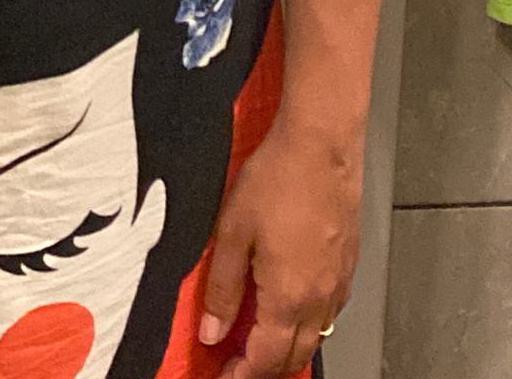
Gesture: no_gesture